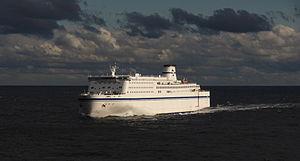
Taiheiyō Ferry est une compagnie de navigation maritime japonaise exploitant des car-ferries entre les îles d'Honshū et d'Hokkaidō. Fondée en 1982 par le groupe Meitetsu, elle succède à l'ancienne compagnie Taiheiyō Enkai Ferry, créée en 1970 et liquidée en raison d'importantes difficultés financières consécutives aux deux chocs pétroliers.